Question: Please indicate a possible affordance area of the fork that can be used for holding
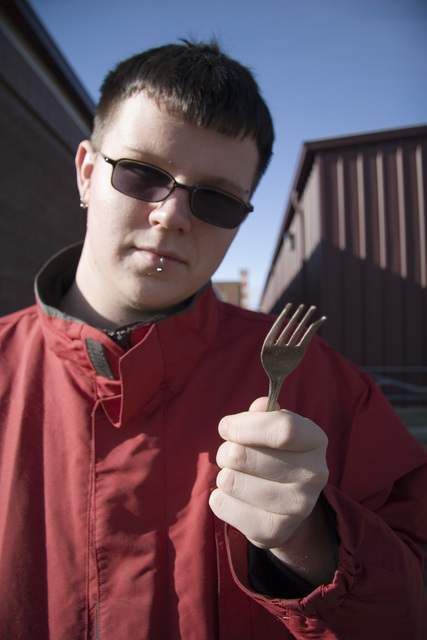
Answer: [239, 387.5, 281, 526.5]